David Bentley

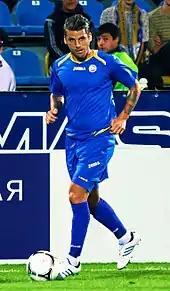
Bentley playing for FC Rostov in 2012

Despite featuring prominently in Tottenham's pre-season under new manager André Villas-Boas, on 7 September 2012, Bentley went out on loan to Russian club Rostov. Bentley became the first Englishman to play in the Russian Premier League when he made his debut for the club on 15 September, playing the full 90 minutes in a 1–0 victory over Dynamo Moscow. He went on to start all four subsequent league matches for Rostov before picking up an ankle injury in the 0–0 draw with Lokomotiv Moscow on 21 October. Bentley made seven appearances for Rostov without scoring.